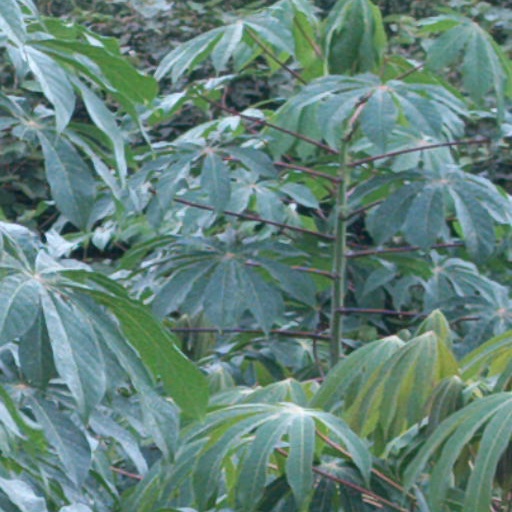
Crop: cassava